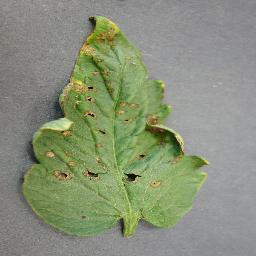
Label: Tomato___Bacterial_spot